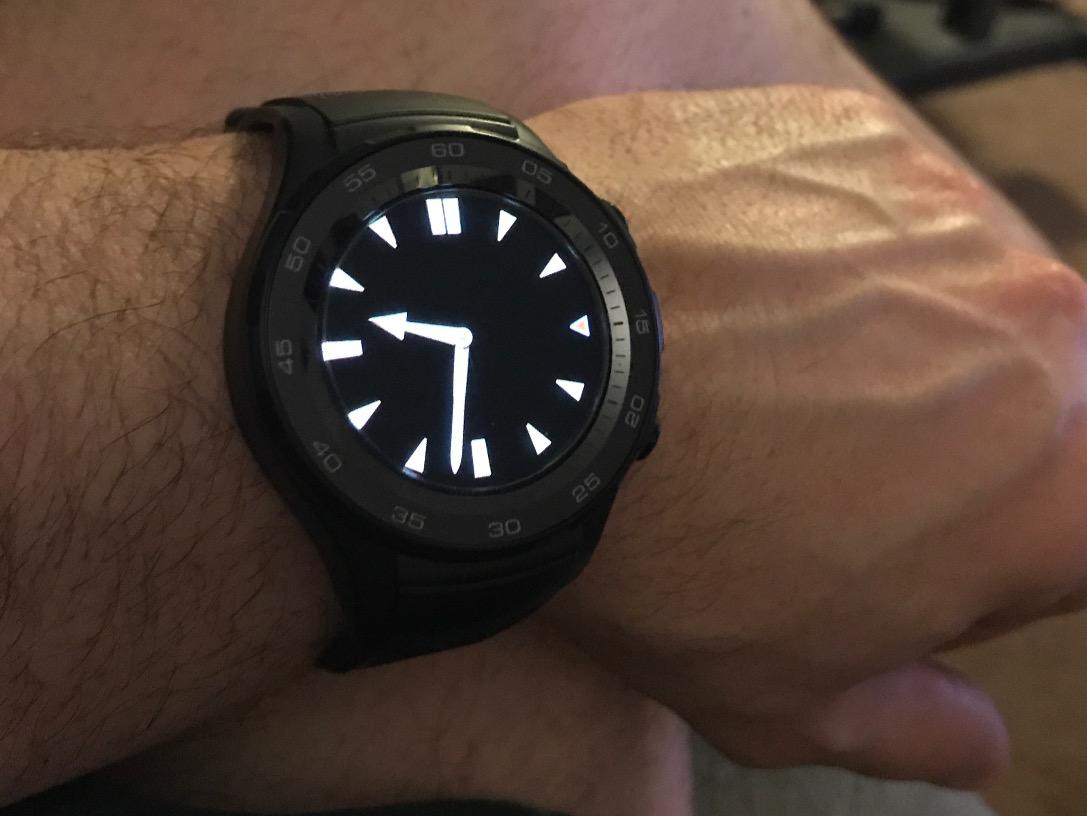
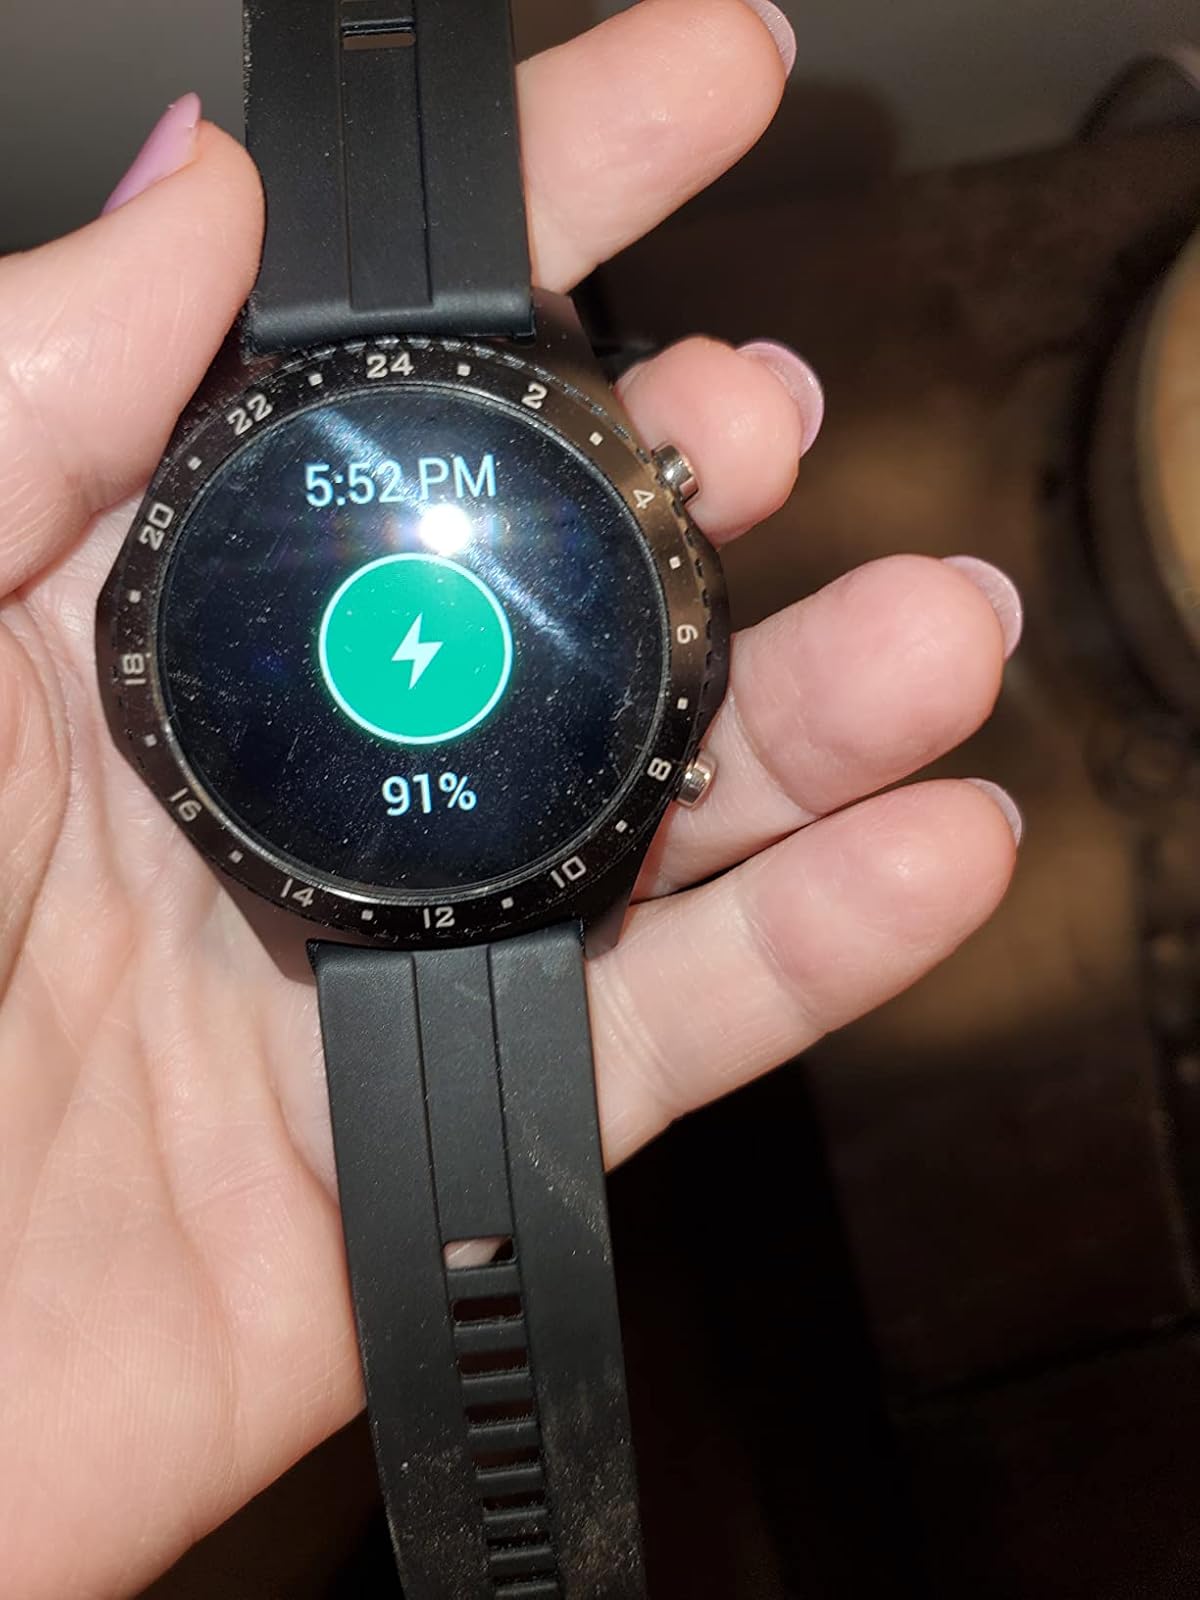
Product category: smartwatch
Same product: no